Dunlop railway station

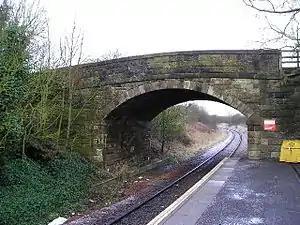
The station and road overbridge, looking north, in 2008

Dunlop railway station serves the village of Dunlop in East Ayrshire, Scotland. The station is managed by ScotRail and is on the Glasgow South Western Line.